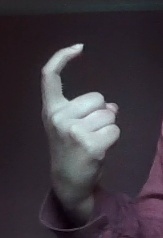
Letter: ra